Ingenbohl

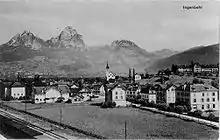
Ingenbohl village with the Mythen mountain in the background, picture from about 1900

From the , 5,813 or 77.7% are Roman Catholic, while 661 or 8.8% belonged to the Swiss Reformed Church. Of the rest of the population, there are 5 individuals (or about 0.07% of the population) who belong to the Christian Catholic faith, there are 191 individuals (or about 2.55% of the population) who belong to the Orthodox Church, and there are less than 5 individuals who belong to another Christian church. There are 5 individuals (or about 0.07% of the population) who are Jewish, and 276 (or about 3.69% of the population) who are Islamic. There are 59 individuals (or about 0.79% of the population) who belong to another church (not listed on the census), 300 (or about 4.01% of the population) belong to no church, are agnostic or atheist, and 168 individuals (or about 2.25% of the population) did not answer the question.